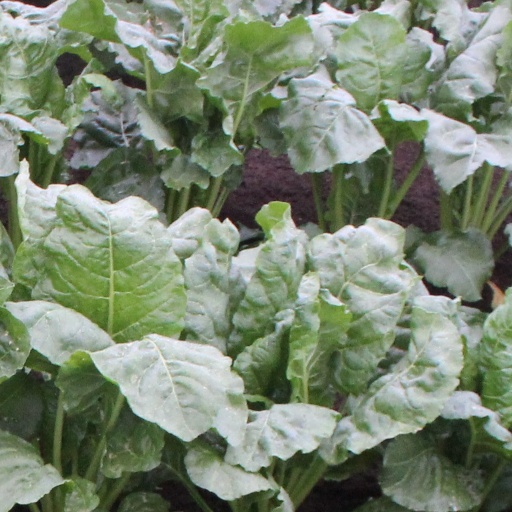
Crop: sugar beet